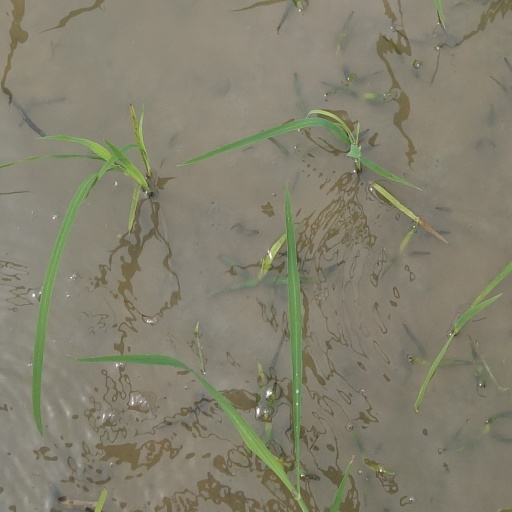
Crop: rice